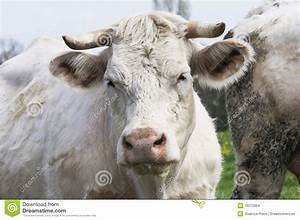
Label: mucca